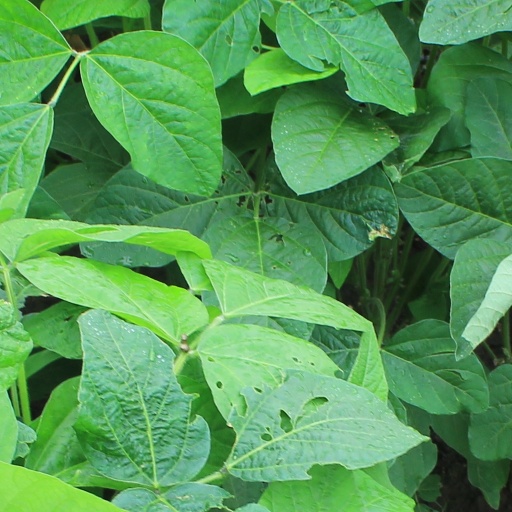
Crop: soybean